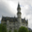
Label: castle